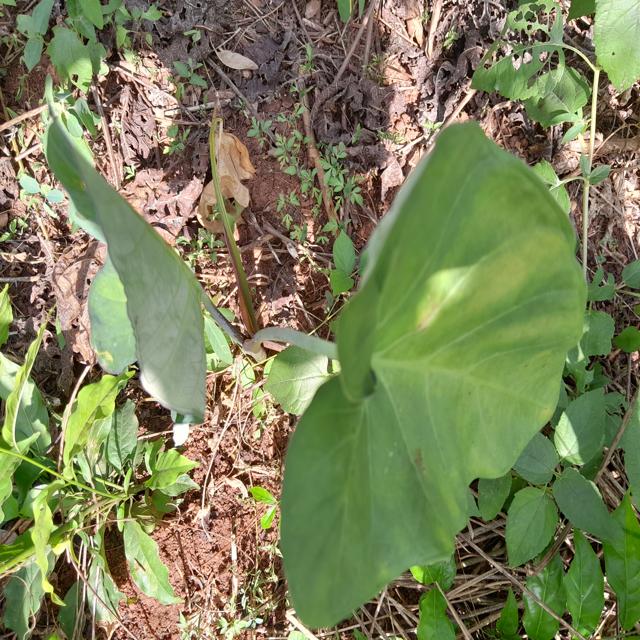
Label: Healthy